17th SS Panzergrenadier Division Götz von Berlichingen

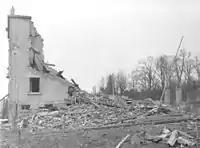
The 17th SS Division's headquarters after bombardment by the USAAF on November 8, 1944

In early September, the division absorbed what was left of the SS Panzergrenadier Brigade 49 and SS Panzergrenadier Brigade 51, raising its infantry strength. However, replacements for missing panzerjaeger and assault guns arrived slowly. On September 8, the division was put back into the line and was tasked with destroying the newly formed bridgehead over the Moselle River held by the US 5th and 80th Infantry Divisions. After heavy fighting for the American bridgeheads at Dornot and Arnaville, the division fell back and began to prepare to defend Metz itself.